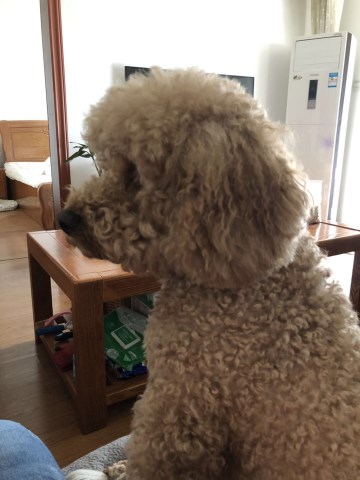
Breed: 7449-n000128-teddy